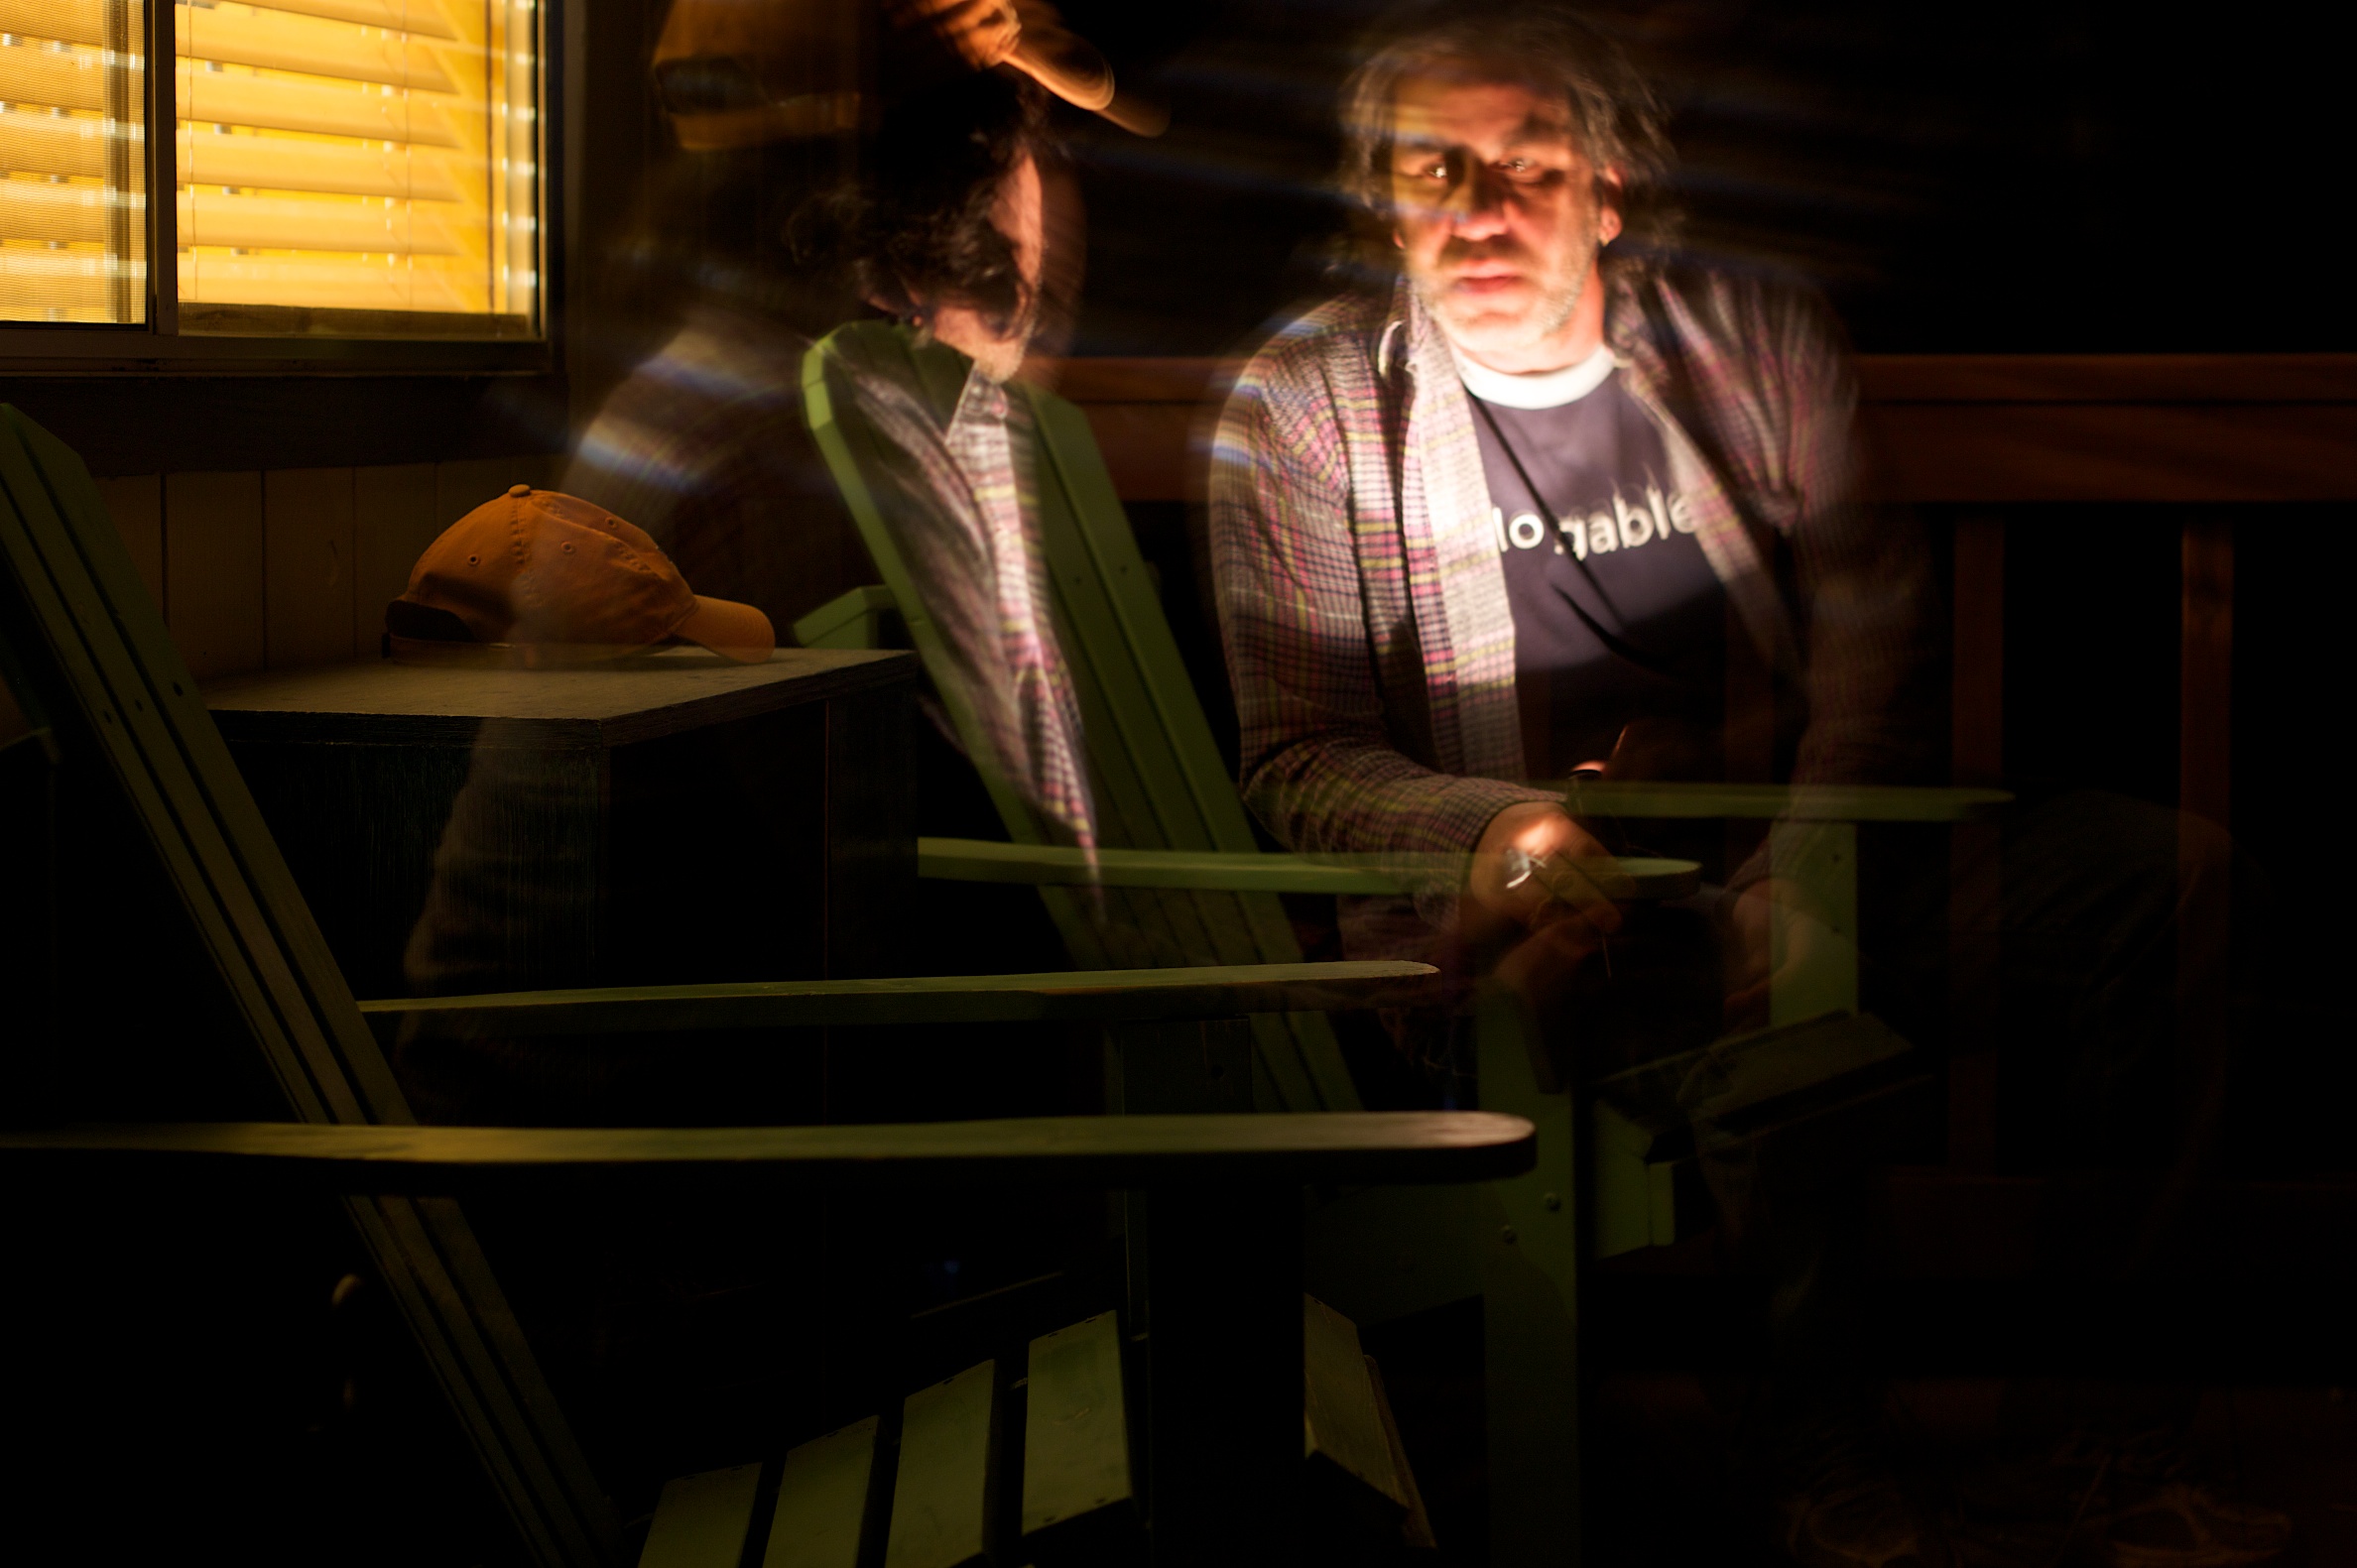
night, darkness, dailyshoot, screenshot